Hillsborough Township, New Jersey

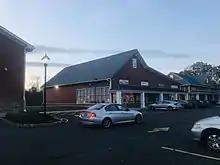
Shopping plaza in Hillsborough

The 2010 United States census counted 38,303 people, 13,573 households, and 10,424 families in the township. The population density was 702.3 per square mile (271.2/km). There were 14,030 housing units at an average density of 257.3 per square mile (99.3/km). The racial makeup was 78.61% (30,109) White, 4.59% (1,757) Black or African American, 0.12% (46) Native American, 12.38% (4,743) Asian, 0.04% (15) Pacific Islander, 2.18% (834) from other races, and 2.09% (799) from two or more races. Hispanic or Latino residents of any race were 7.55% (2,893) of the population.